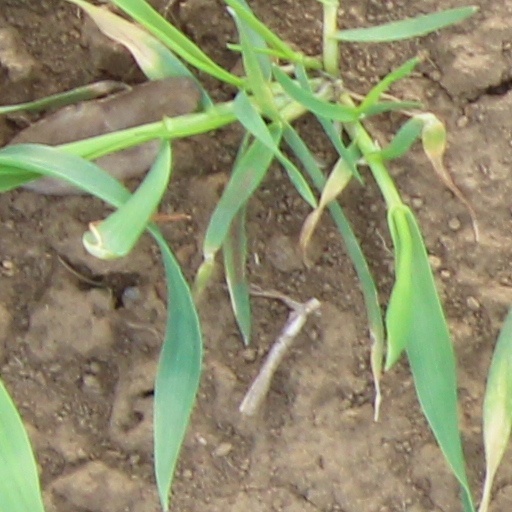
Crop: wheat